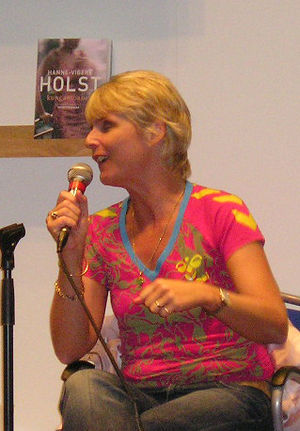
Hanne-Vibeke Holst
Hanne-Vibeke Holst i Göteborg i 2006
Hanne-Vibeke Holst er en dansk forfatter og uddannet journalist, som har været ansat på Berlingske Tidende og Søndags B.T.